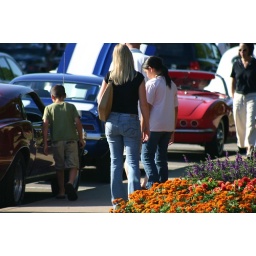
Car show obligatory cute girl in tight jeans photo